Panoramic photography

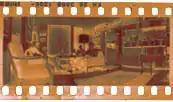
A negative from a 35 mm "swing lens" camera

"Short rotation", "rotating lens" and "swing lens" cameras have a lens that rotates around the camera lens's rear nodal point and use a curved film plane. As the photograph is taken, the lens pivots around its rear nodal point while a slit exposes a vertical strip of film that is aligned with the axis of the lens. The exposure usually takes a fraction of a second. Typically, these cameras capture a field of view between 110° and 140° and an aspect ratio of 2:1 to 4:1. The images produced occupy between 1.5 and 3 times as much space on the negative as the standard 24 mm x 36 mm 35 mm frame.